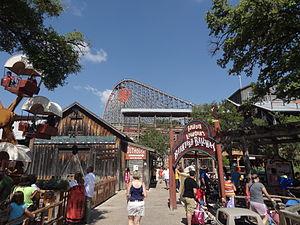
Six Flags Fiesta Texas est un parc d'attractions situé près de San Antonio au Texas.